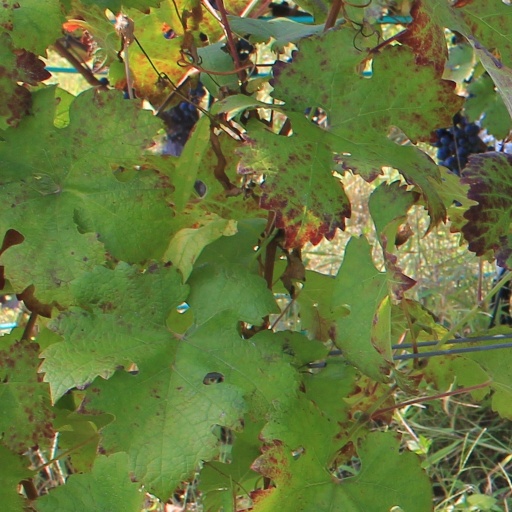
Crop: grape